Torra di Sponsaglia

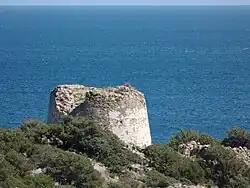

The Tower of Sponsaglia is a ruined Genoese tower located on the border between the communes of Bonifacio, Corse-du-Sud and Porto-Vecchio on the south east coast of the Corsica. Only the round base survives.